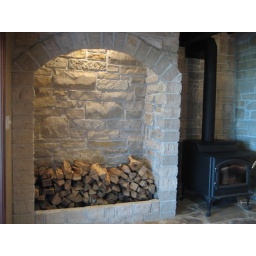
Adjacent to the stone display in the basement is a wood burning stove and abuilt in, stone storage space for firewood.